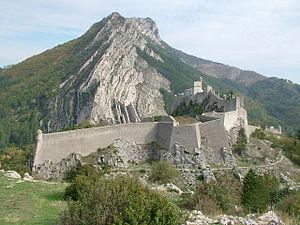
Citadelle de Sisteron - vue de l'ouest
Sisteron est une commune française, située dans le département des Alpes-de-Haute-Provence en région Provence-Alpes-Côte d'Azur.
À 500 m d'altitude, la citadelle de Sisteron surplombe la ville de Sisteron — située dans un passage entre le Dauphiné et la Provence — et la Durance. Construite sur un éperon rocheux, c'est la première chose que l'on voit en arrivant dans la ville. La citadelle, avec ses fortifications, était un verrou stratégique sur la route menant des Alpes vers la Méditerranée. Classée monument historique, c'est la pièce maîtresse de la ville. Jean Errard, ingénieur militaire d'Henri IV, puis Vauban l'ont marquée de leur empreinte.